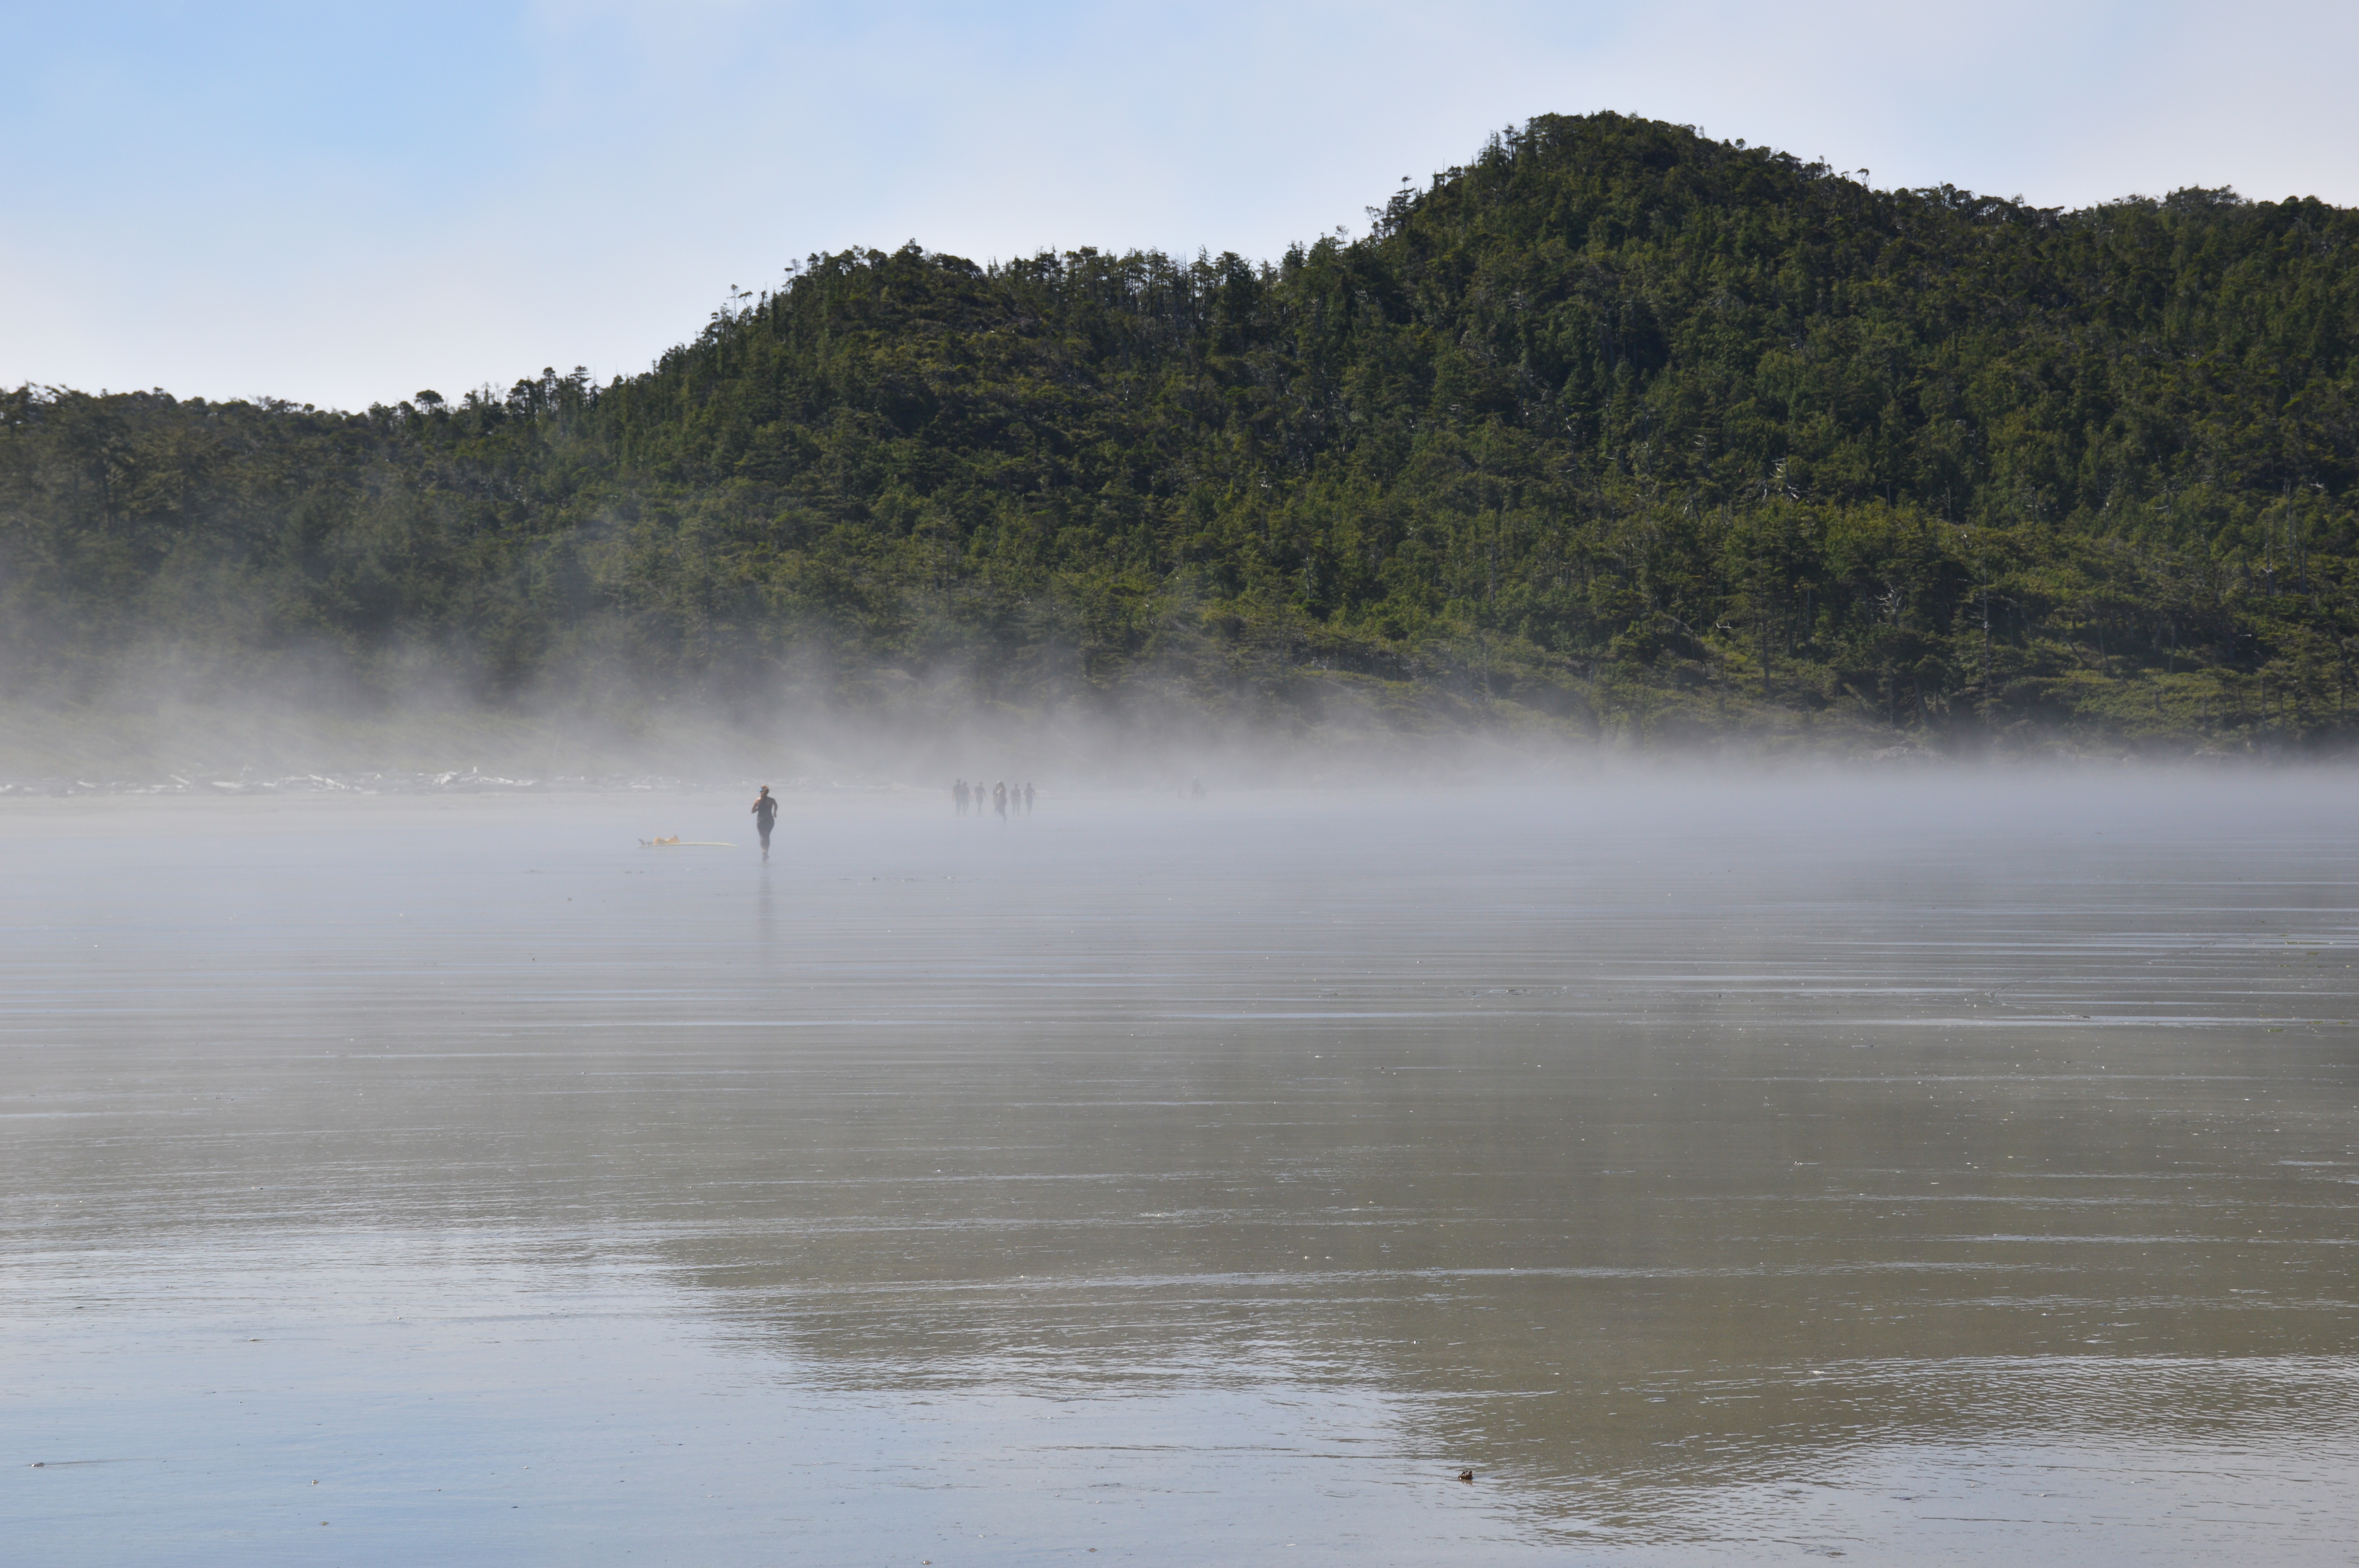
water, marsh, wilderness, mountain, mist, shore, lake, river, reservoir, body of water, wetland, habitat, loch, natural environment, atmospheric phenomenon